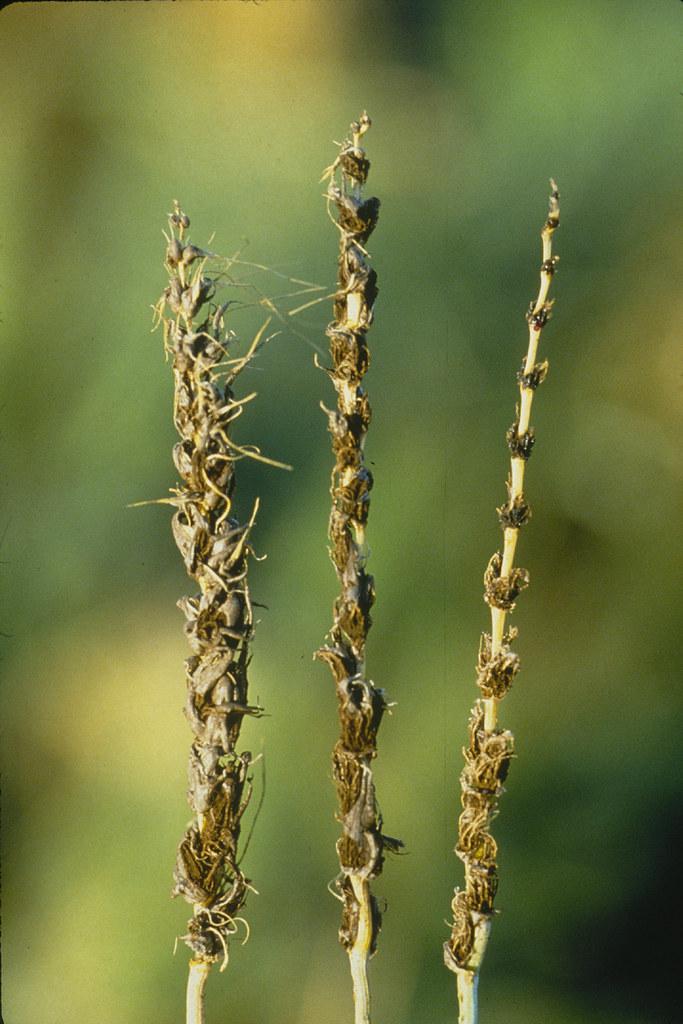
Plant: Wheat
Disease: wheat loose smut